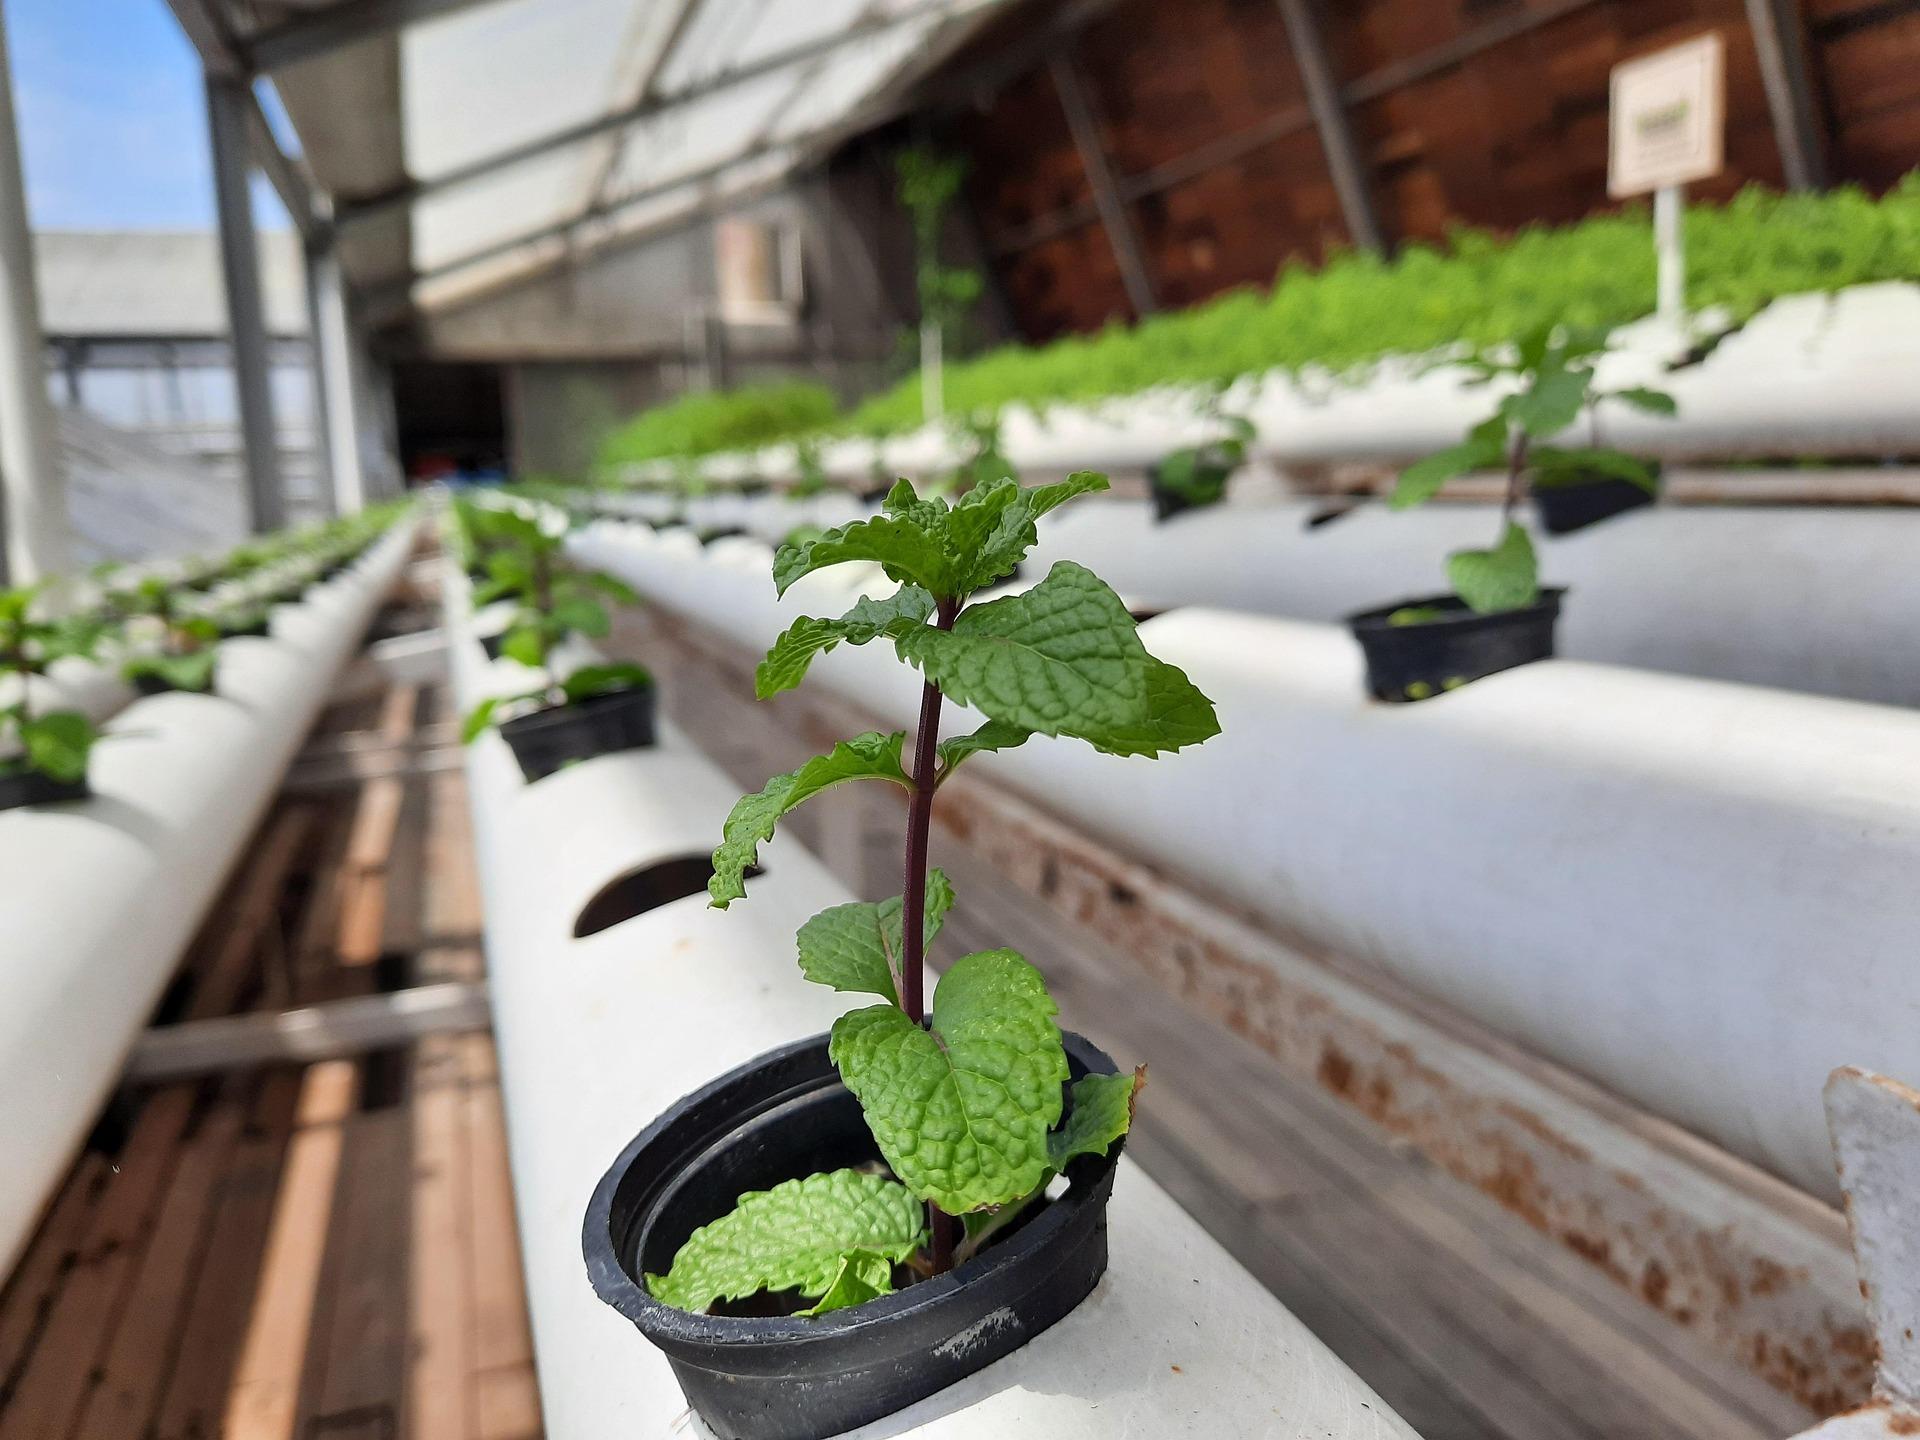
Kuna mistari miwili ya mimea iliyopandwa kwenye sufuria nyeusi . Mimea hii ni midogo yenye majani ya kijani kibichi. Sufuria hizi zimewekwa kwenye mabomba meupe na inaonekana kama ni mfumo wa kilimo cha [cs]hydroponics[cs]